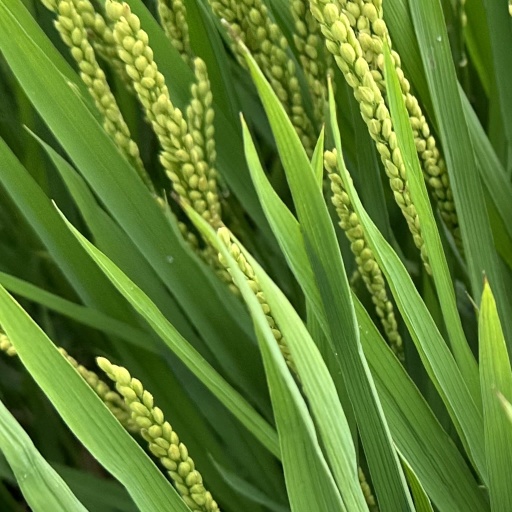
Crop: rice